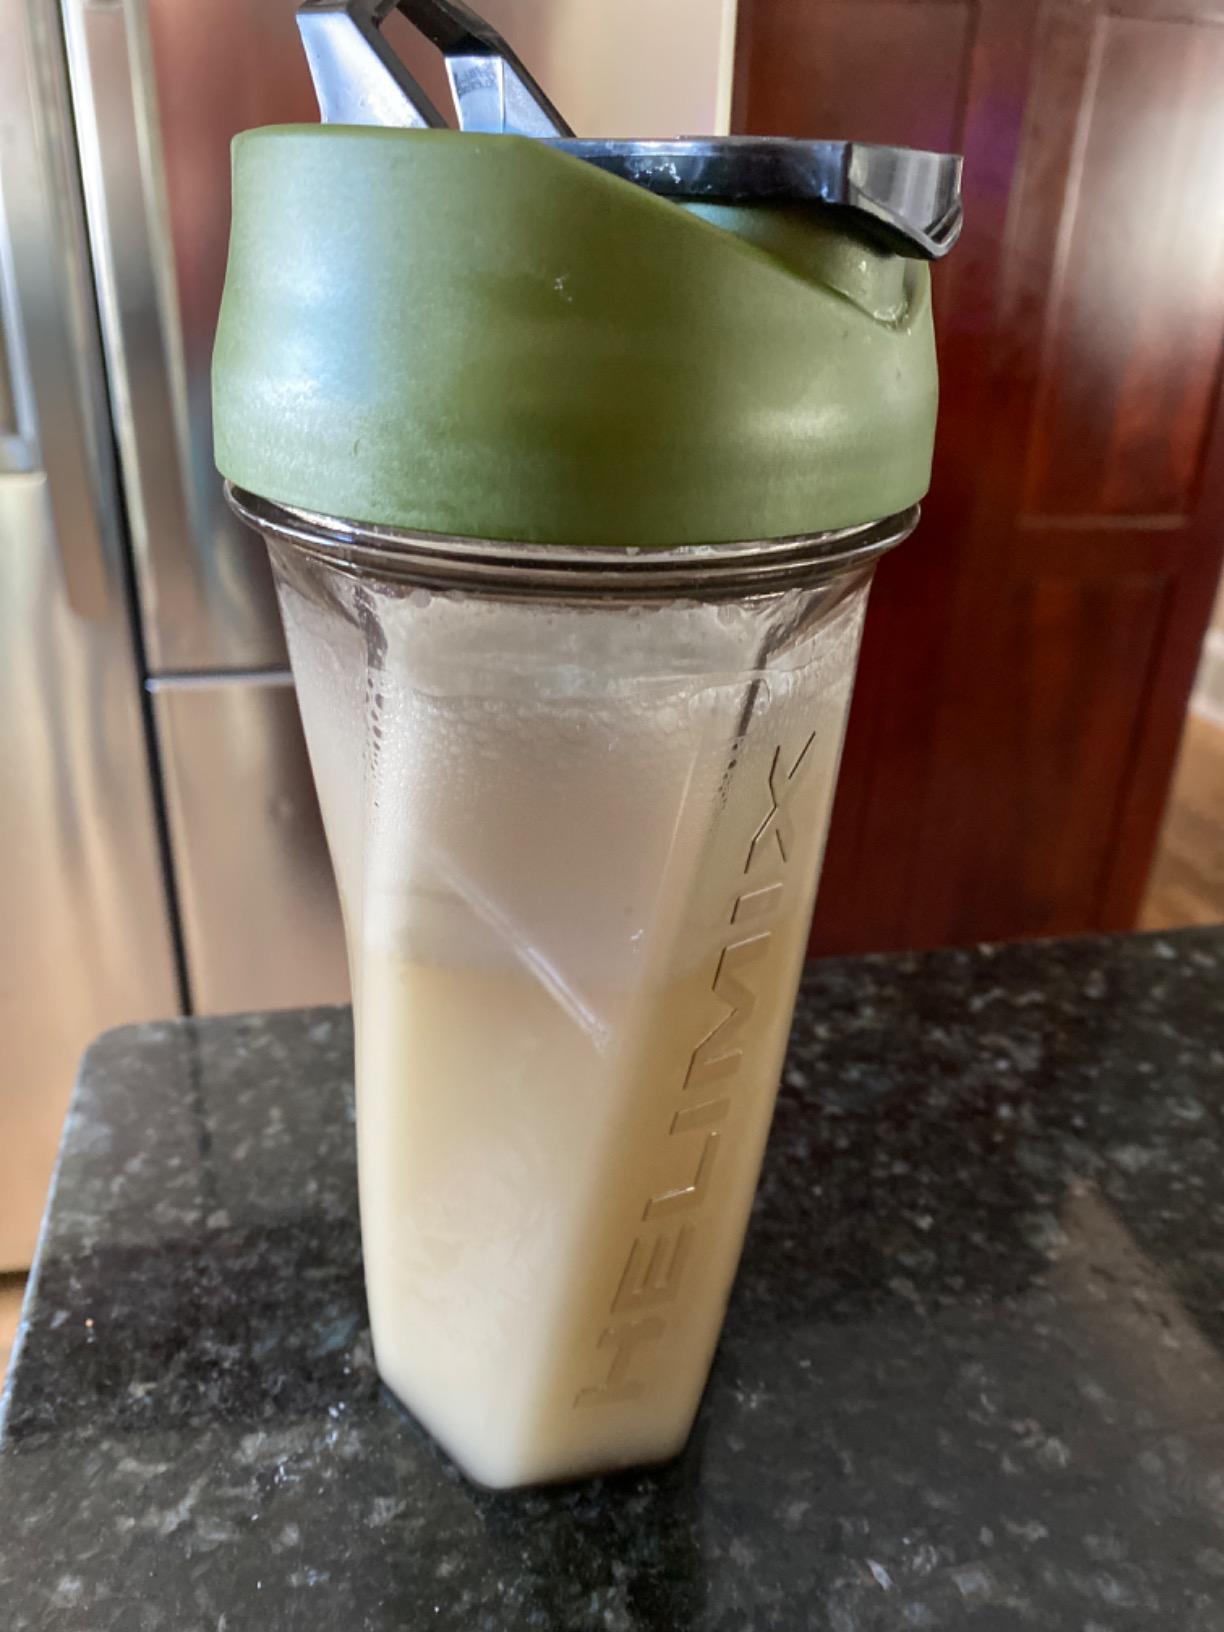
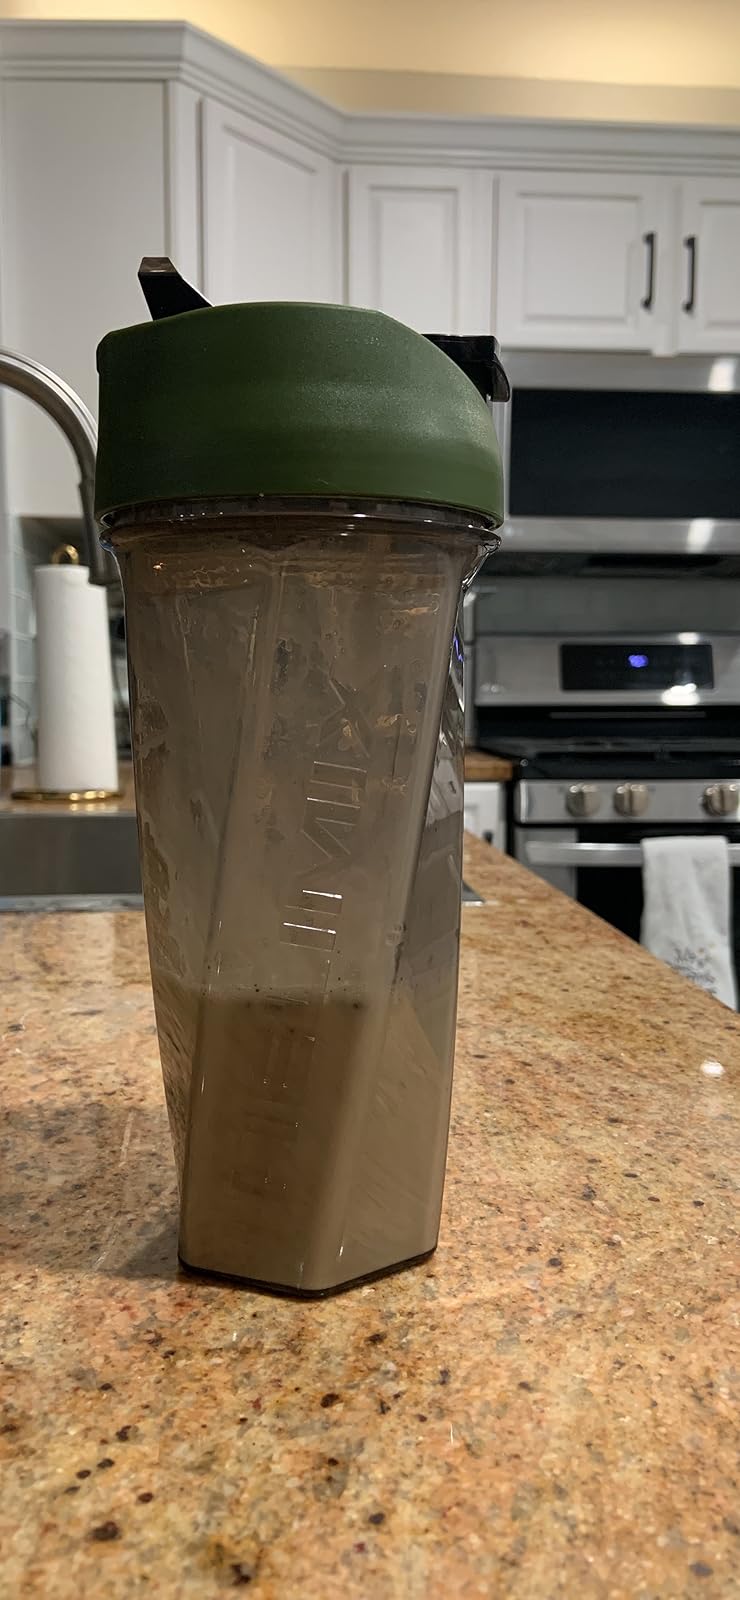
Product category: items_blender
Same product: yes